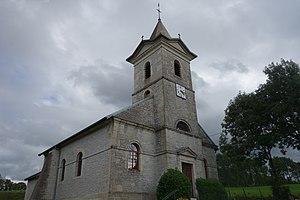
Denézières - Jura - église
Denezières est une commune française située dans le département du Jura en région Bourgogne-Franche-Comté.